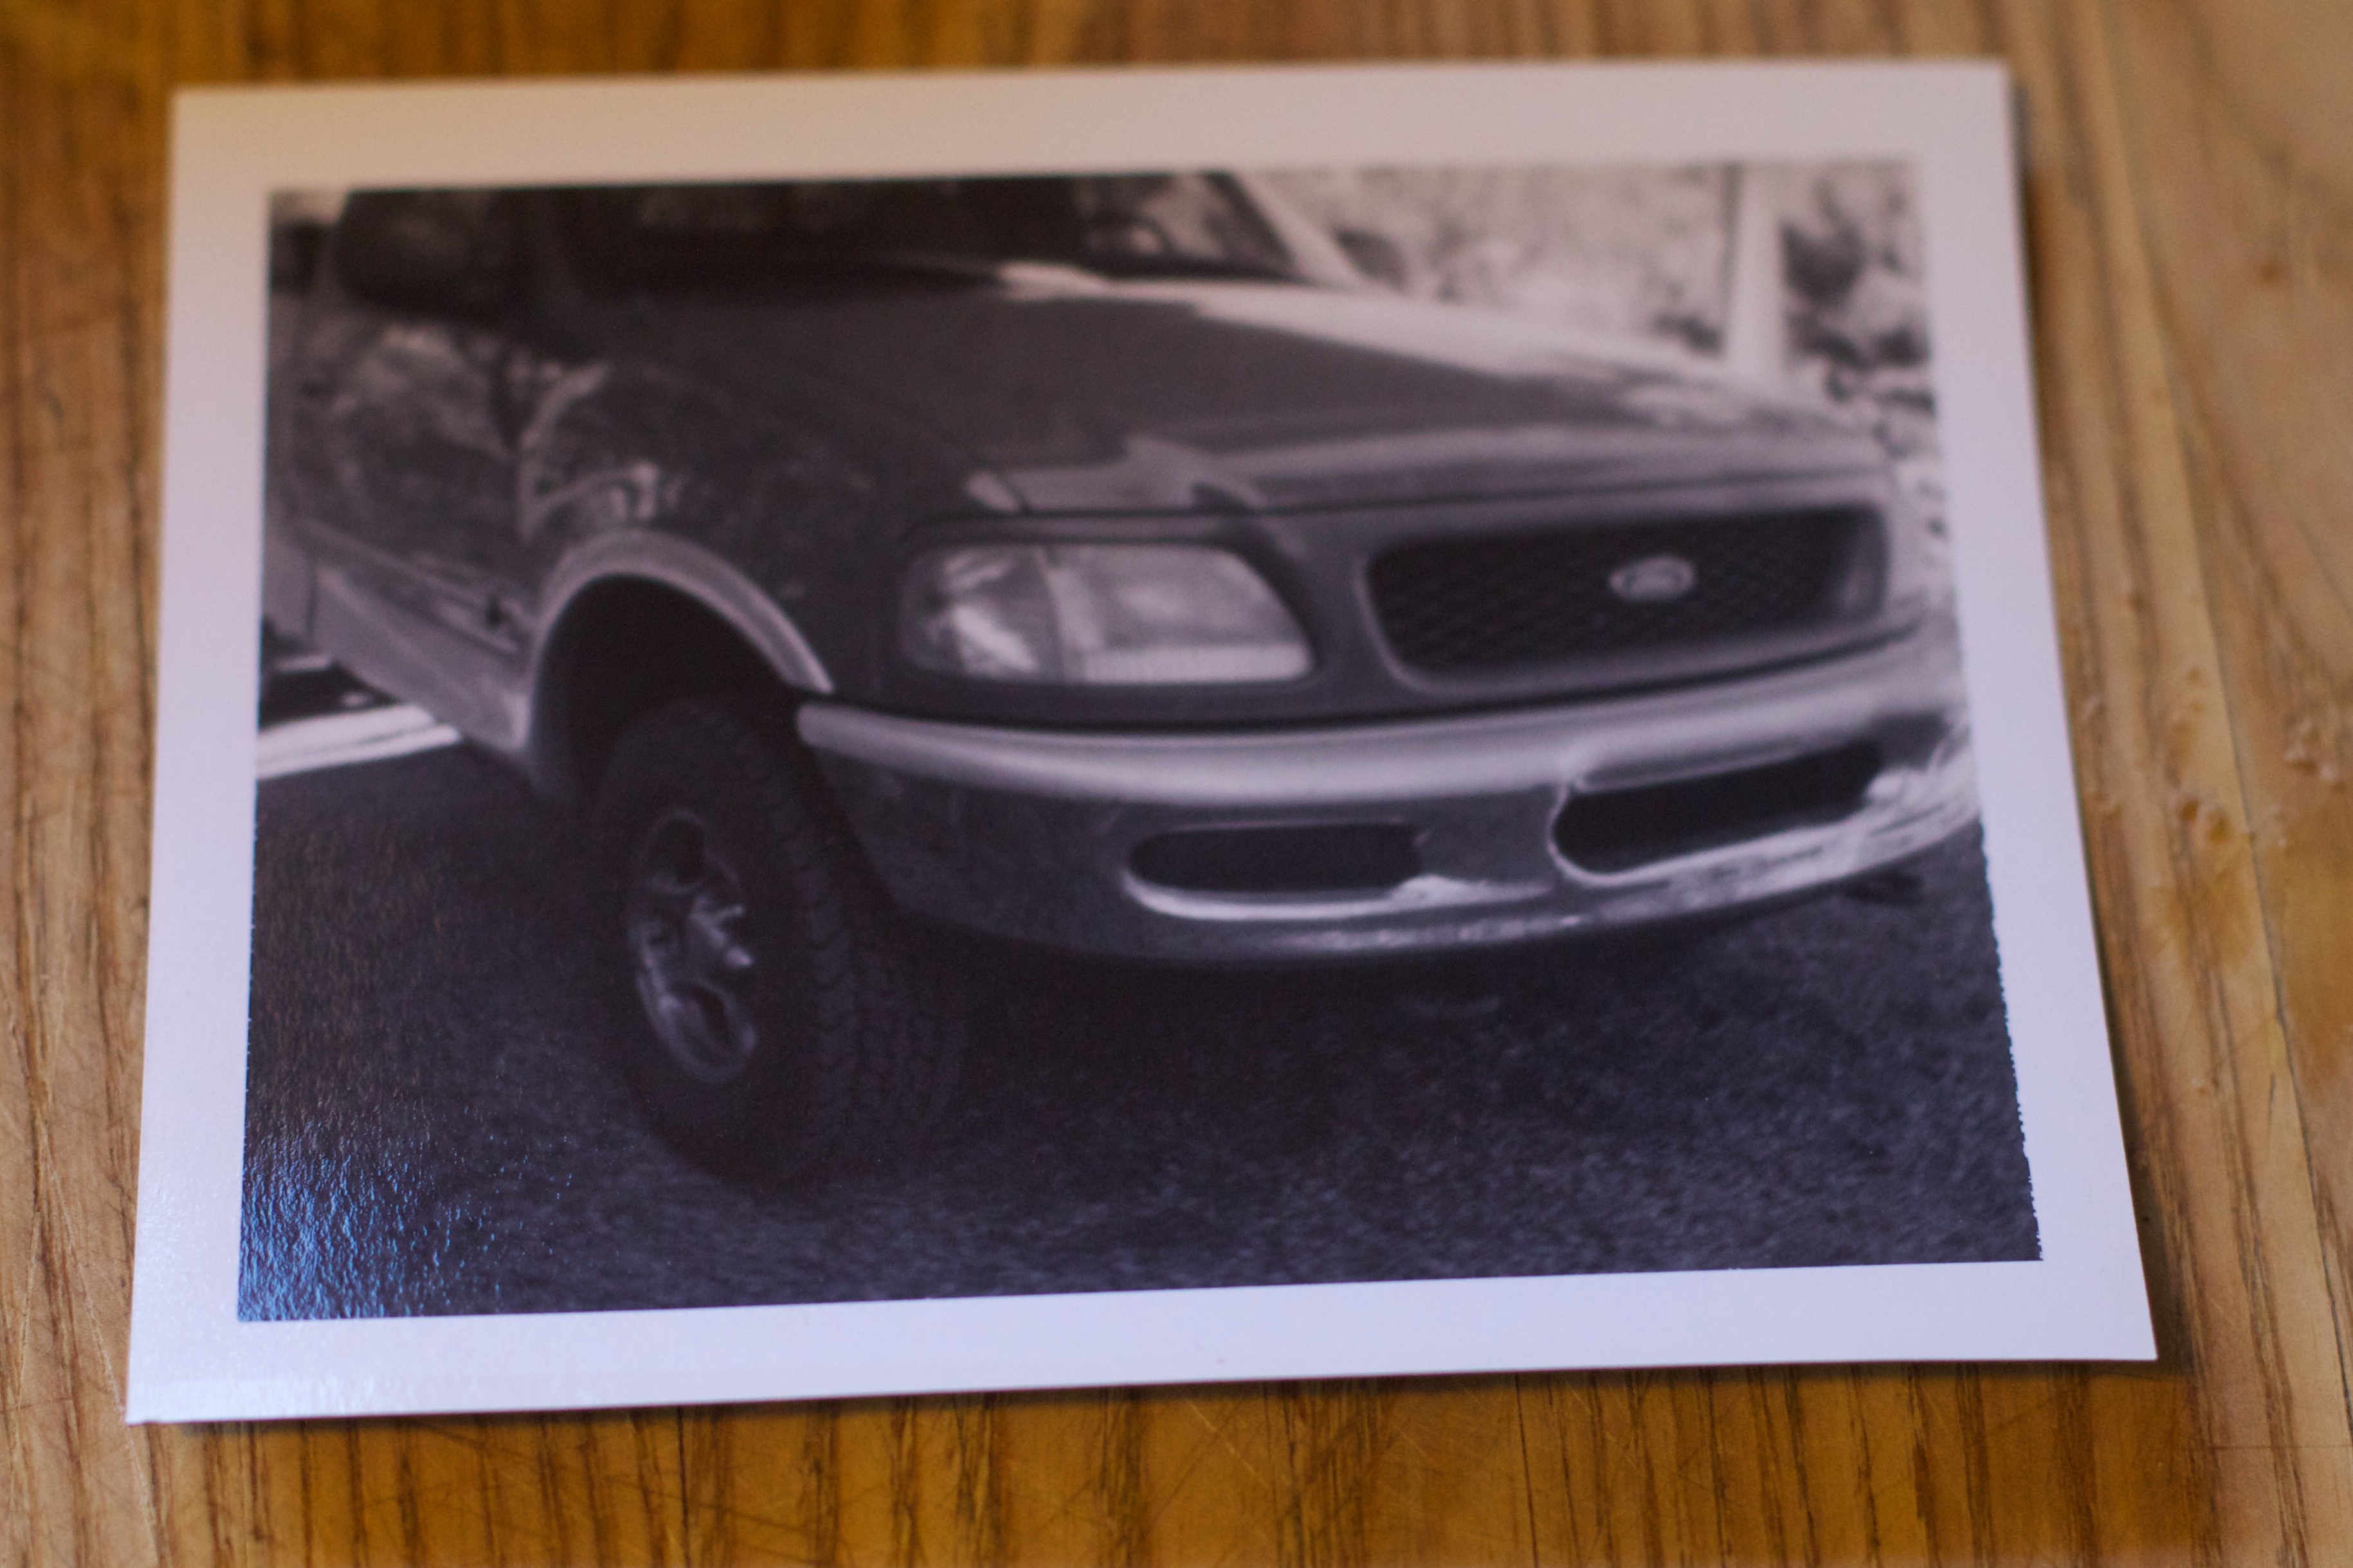
car, wheel, truck, vehicle, tire, polaroid, bumper, ford, rim, pickup truck, sport utility vehicle, automobile make, automotive exterior